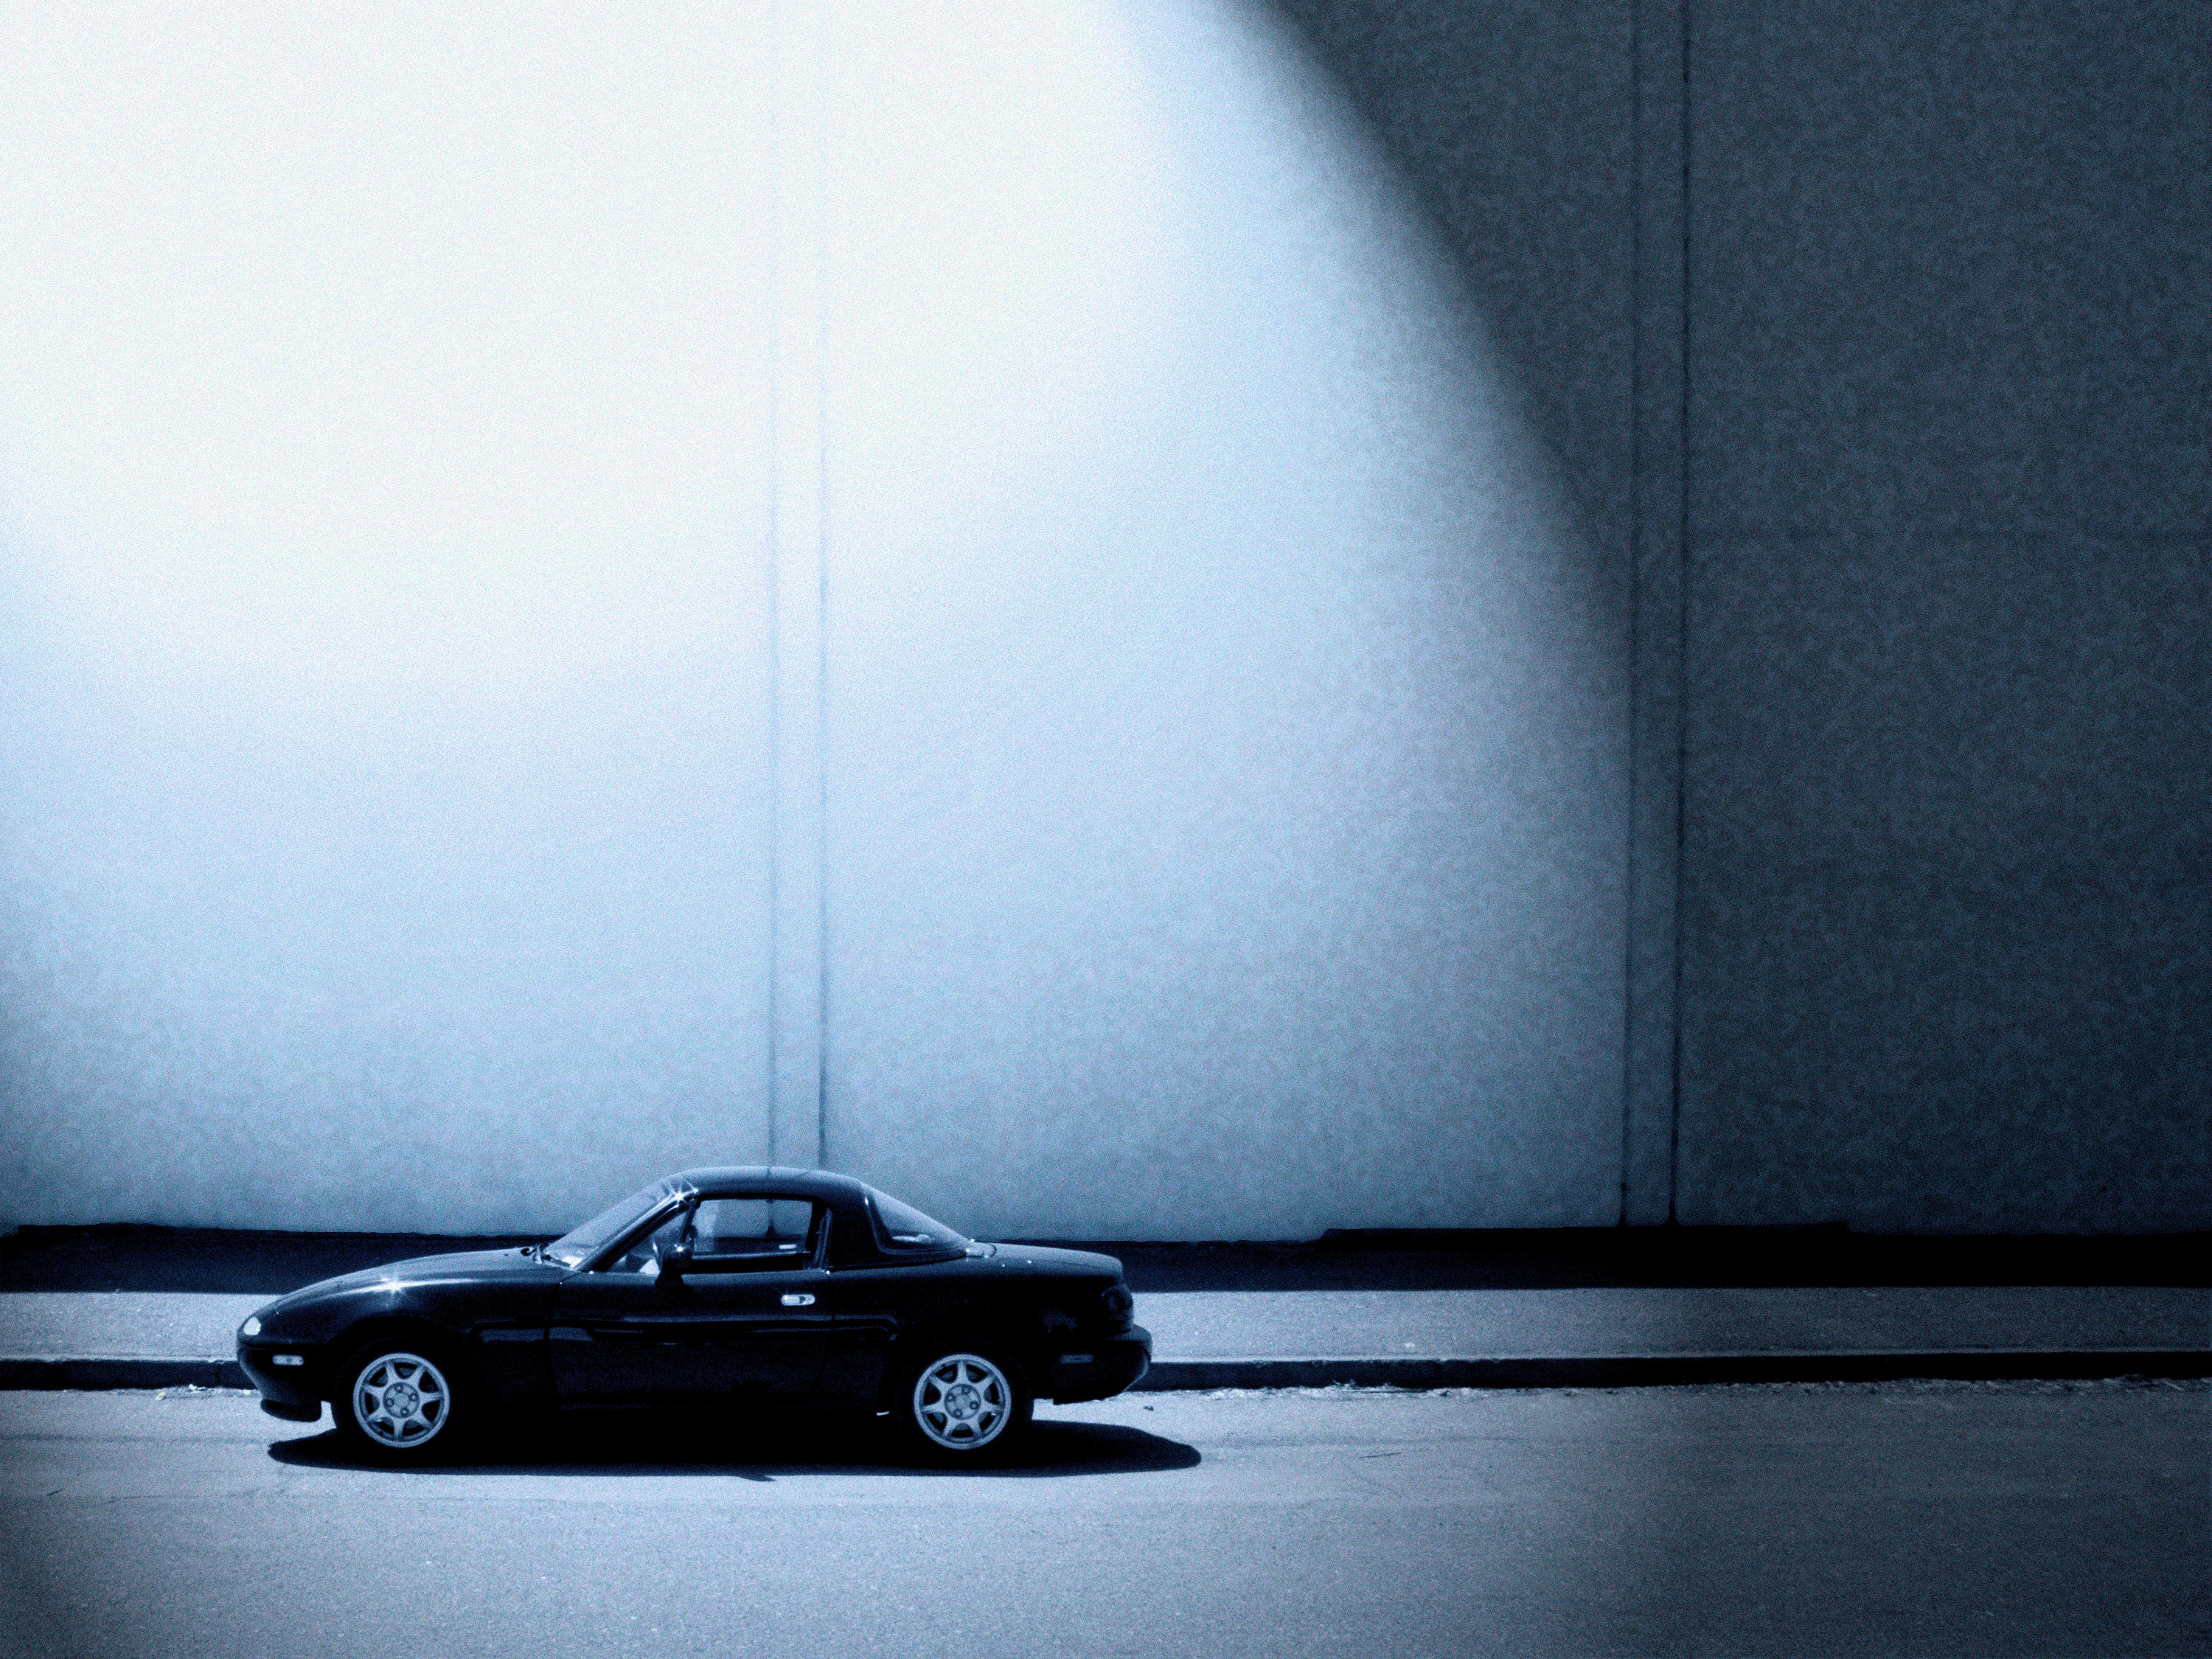
light, black and white, white, car, vehicle, weather, darkness, black, monochrome, california, shape, sacramento, monochrome photography, automobile make, automotive exterior, atmospheric phenomenon